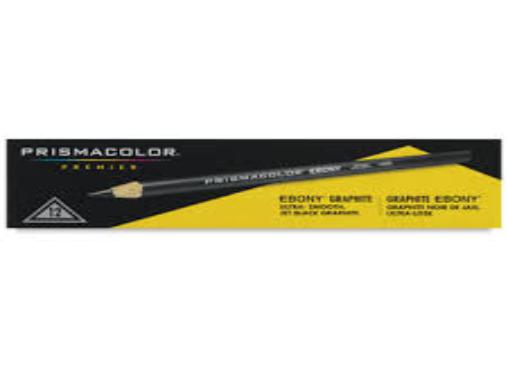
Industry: Necessities